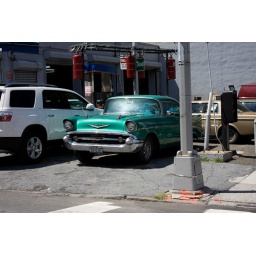
Interesting old car spotted in Brooklyn. I think it's a Chevy Bel Air.